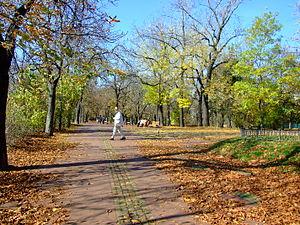
Le Parc Letná est un grand parc situé sur la colline de Letná, construit sur un plateau au-dessus du fleuve Vltava à Prague, en République Tchèque. L'altitude de Letná permet des vues dominante sur la Vieille Ville.